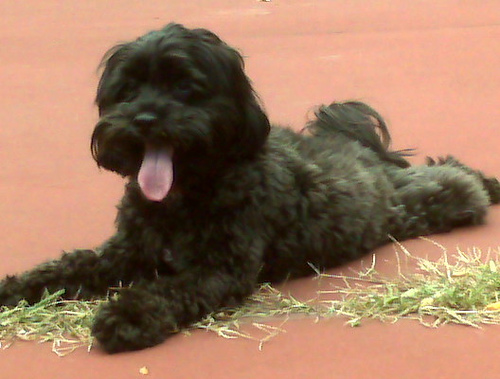
Animal: dog
Breed: havanese